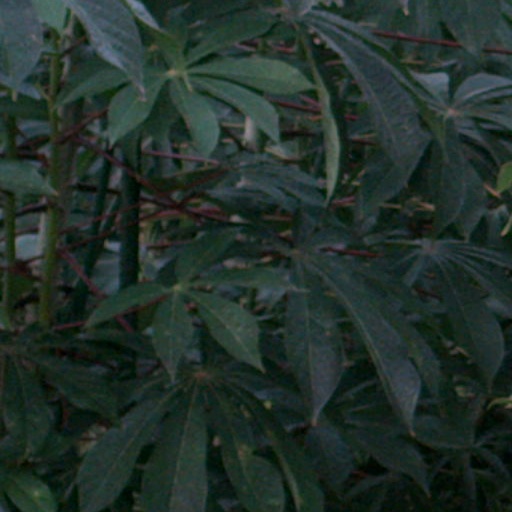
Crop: cassava